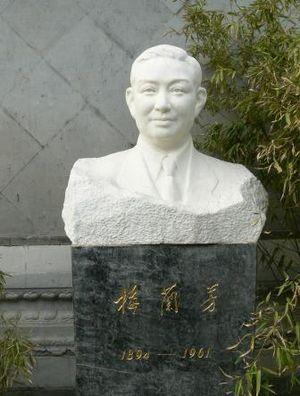
Méi Lánfāng, né le 22 octobre 1894 et mort le 8 août 1961, est un chanteur chinois.